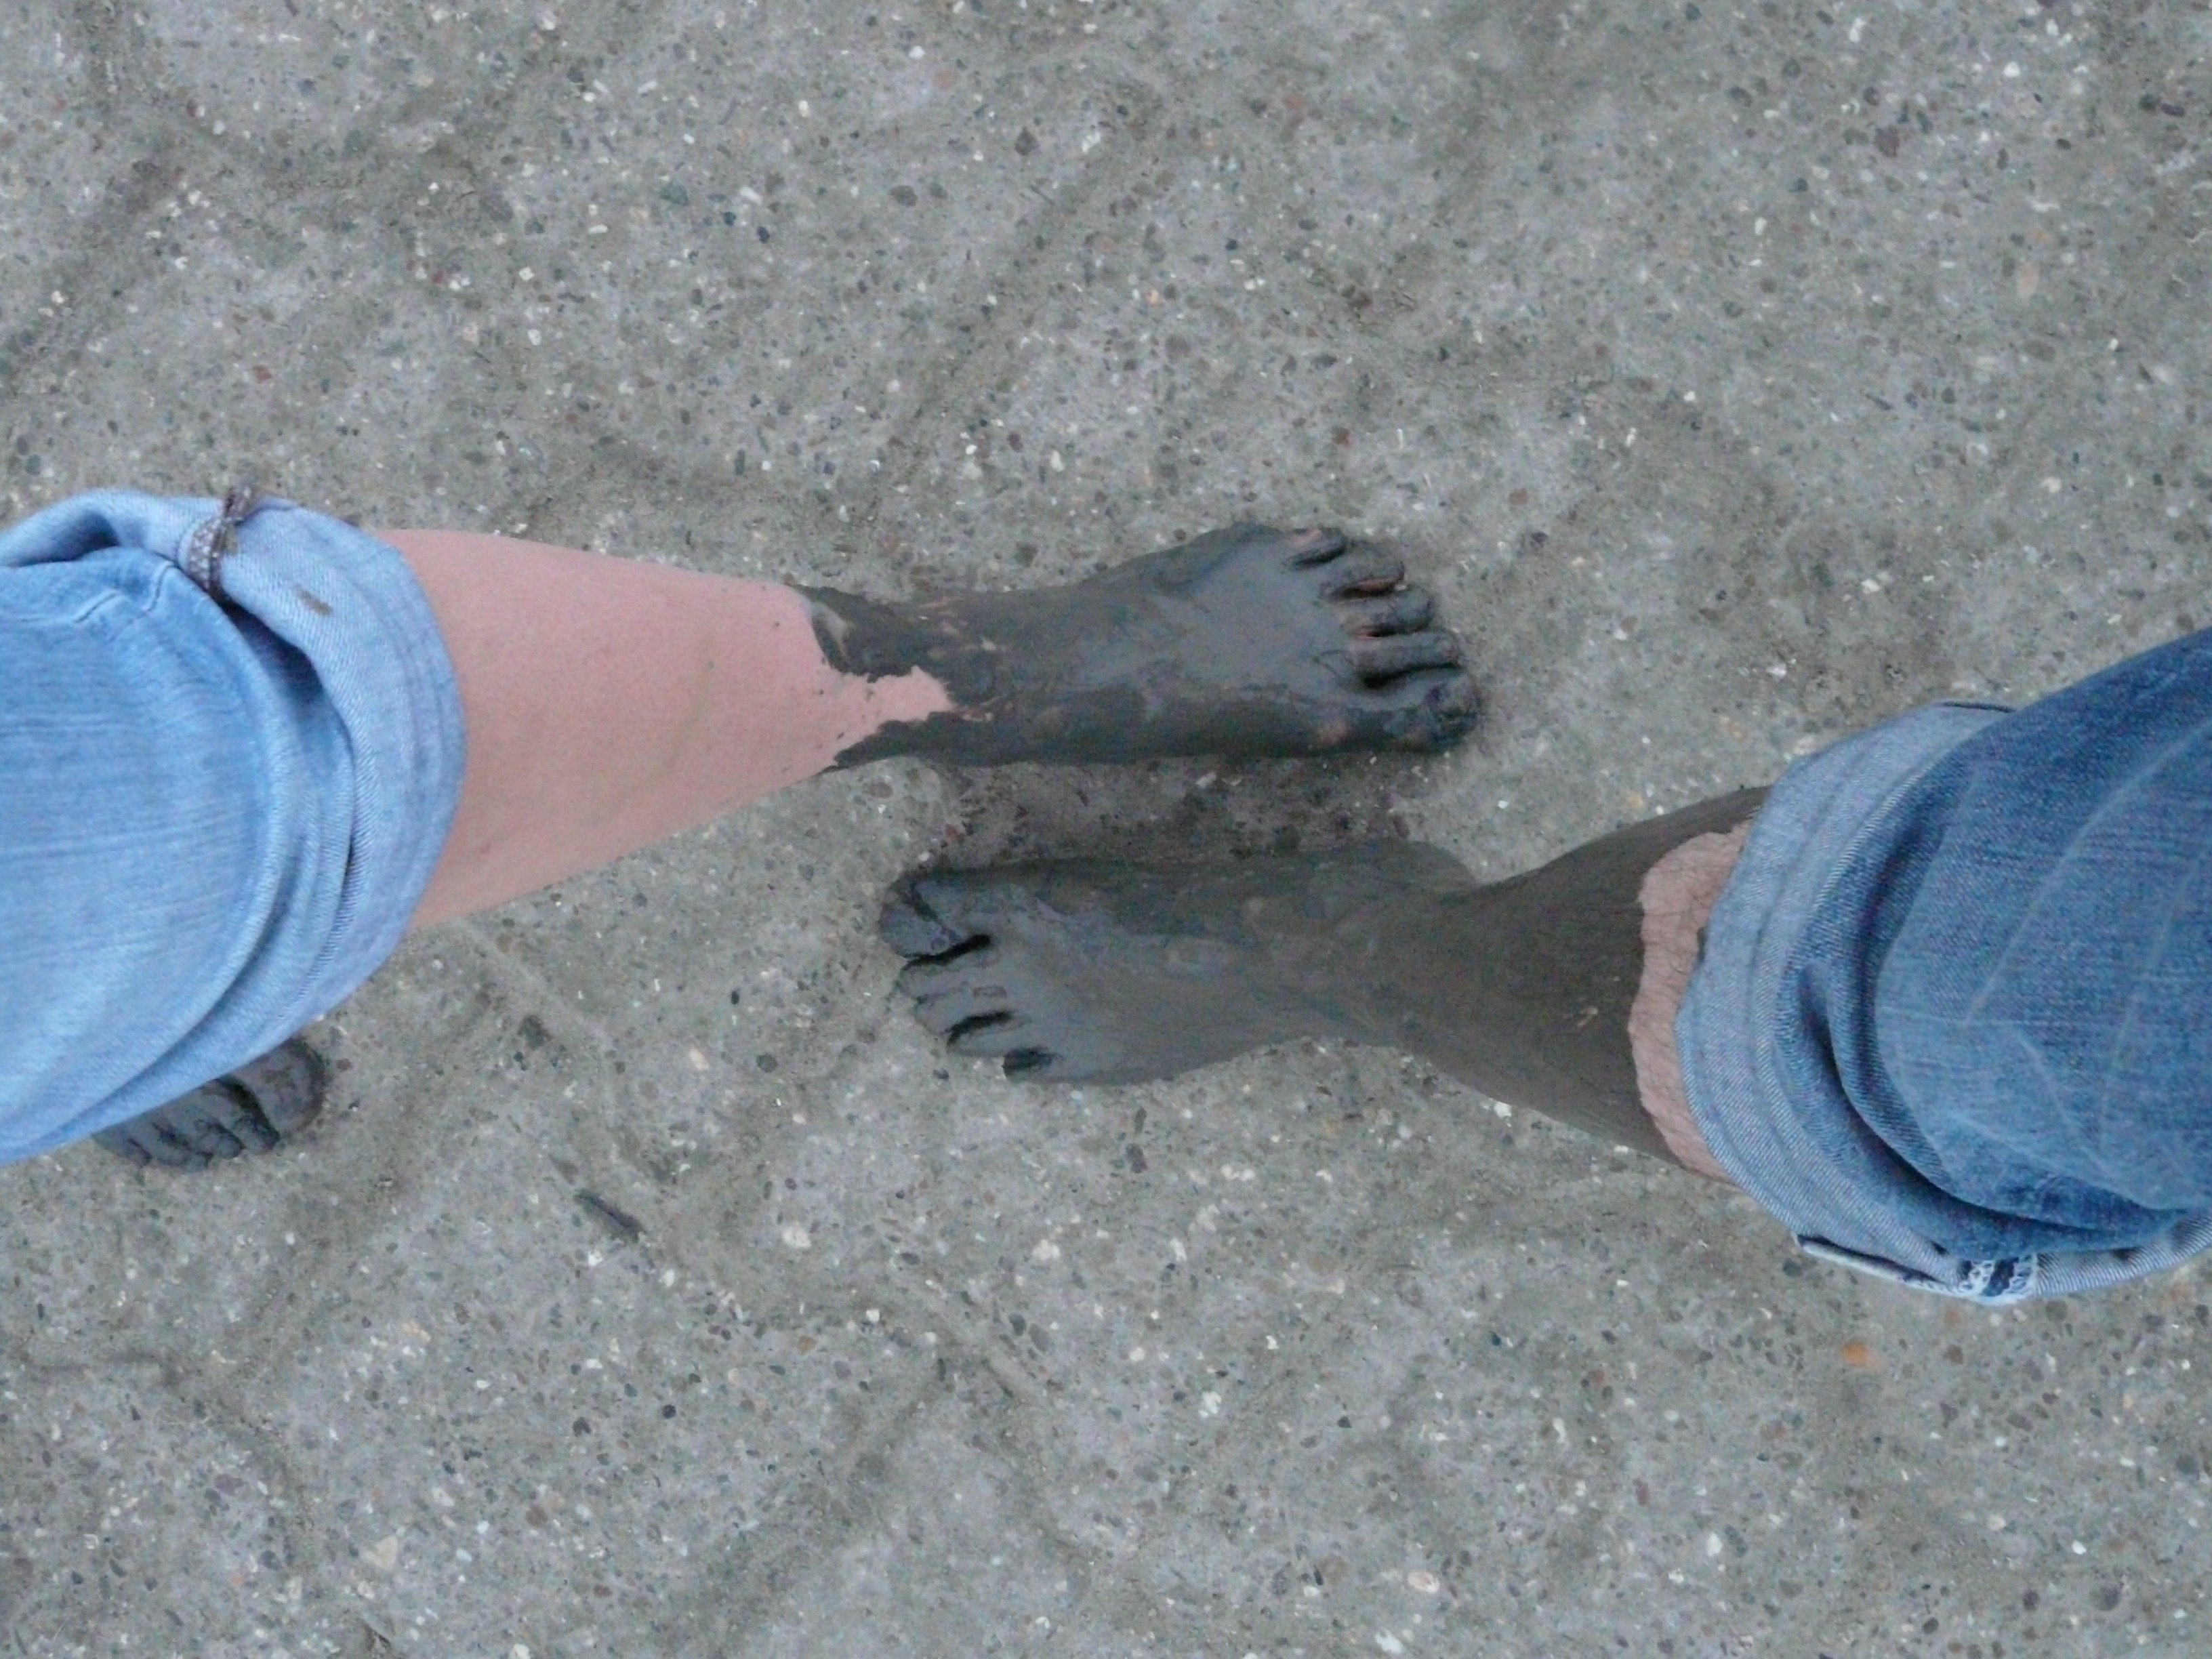
sand, feet, leg, mud, dirty, blue, material, north sea, wadden sea, watts, mudflat hiking, quagmire